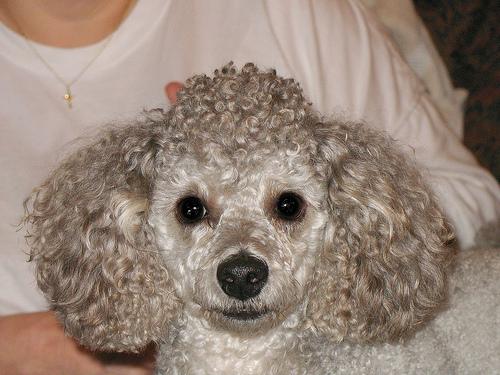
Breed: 2925-n000114-toy_poodle